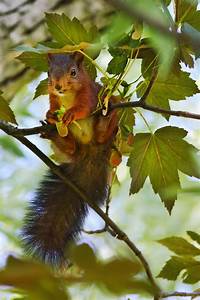
Label: squirrel